Prima Porta

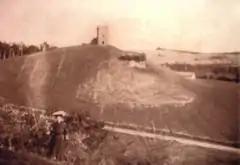
Via della Giustiniana and a medieval tower

The majority of the roads and squares of Prima Porta are named after towns of Lombardy and Latium, while some streets near the border with "Zona" Labaro are dedicated to Italian tapestry artists. Odonyms of the zone can be categorized as follows: